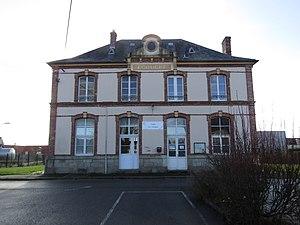
L'ancien bâtiment voyageurs de la gare d'Écouché, transformé en école de musique, en 2019